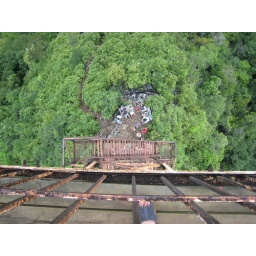
Climbed in a white skirt and no shoes to the top of the steepest and muddiest mountain ever!